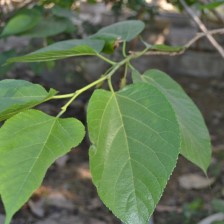
Variety: TaiwanMeacho